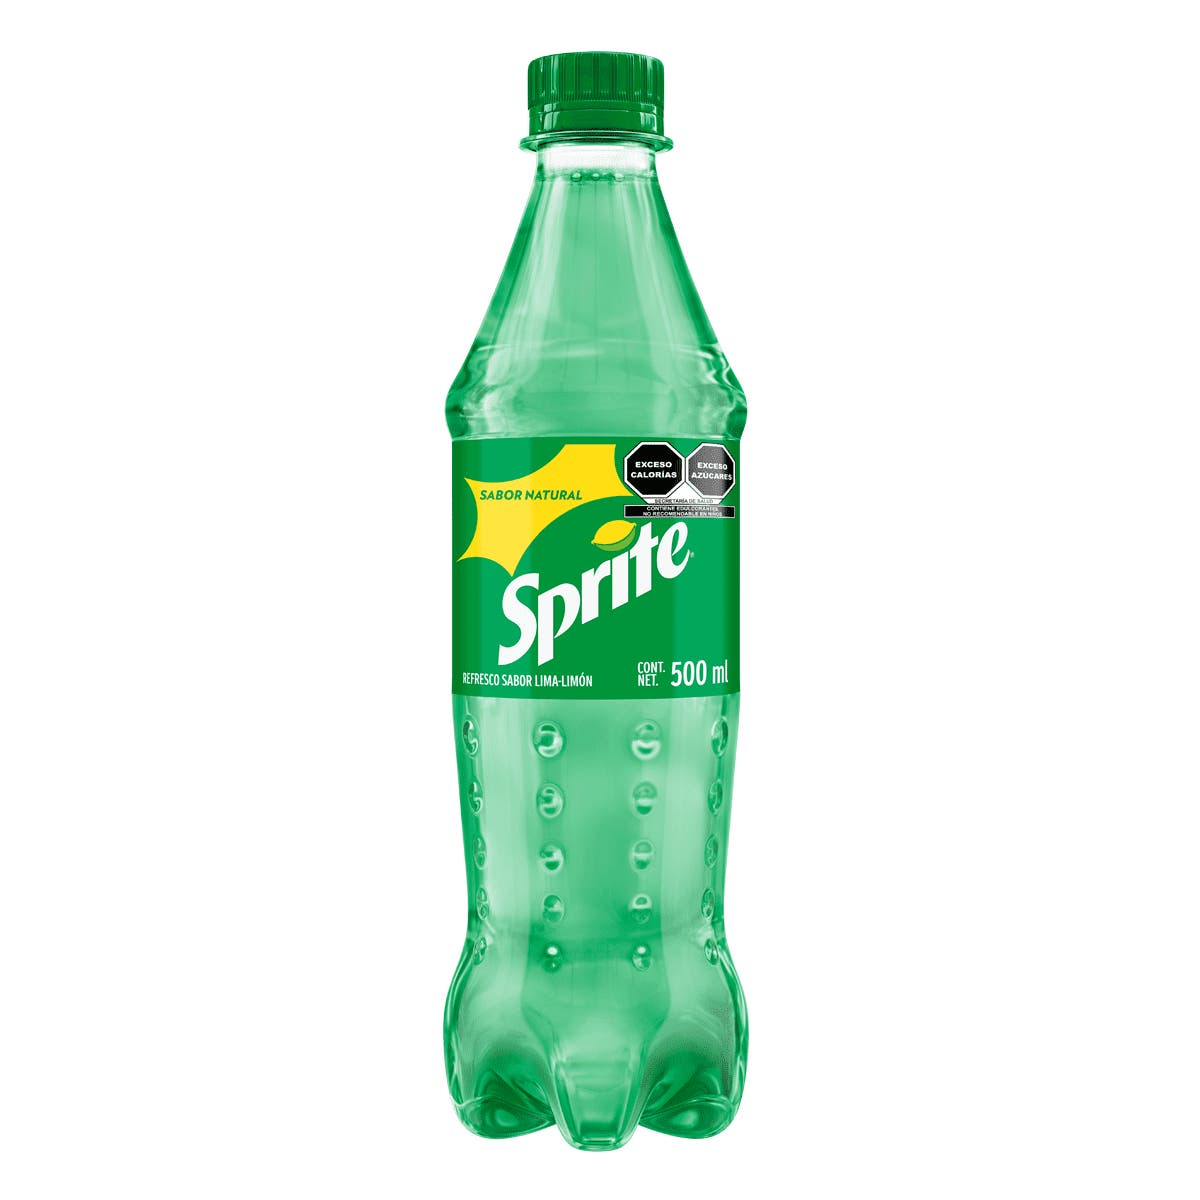
A Sprite Sodan lemon lime flavor in a 500-mililiters plastic bottle